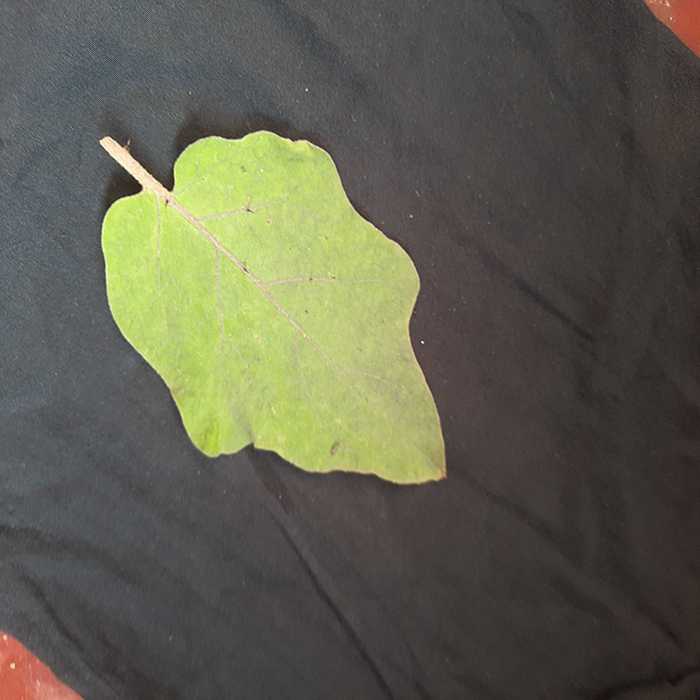
Plant: Eggplant
Label: Eggplant fresh leaf